Aegidienberg

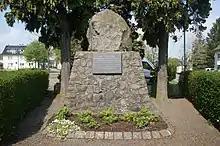
Monument in Hövel to those who fell fighting against the separatists in the 1923 Siebengebirge insurrection

In November 1923, violent armed confrontations which claimed some lives took place especially in Himberg and Hövel between separatists of the Rhenish Republic and those who opposed them. A monument in Hövel and graves in the cemetery commemorate the Siebengebirge insurrection, which is also known as the Battle of Aegidienberg.